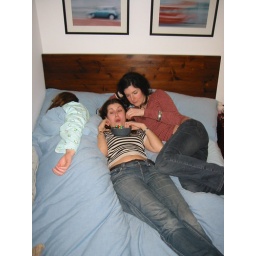
Return of the Mac - The girl in a bed action2